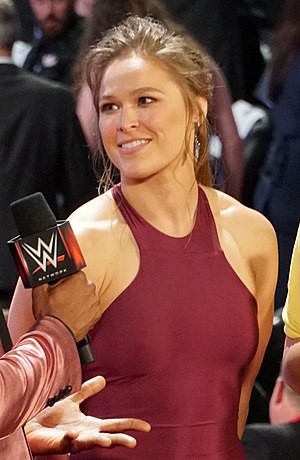
Ronda Rousey
Ronda Rousey ved WWE Hall of Fame Event, 2018
Ronda Rousey er en amerikansk professionel wrestler, judoka, MMA-udøver, skuespiller og forfatter. Rousey har tidligere konkurreret i organisationen Ultimate Fighting Championship hvor hun var mester i bantamvægt fra december 2012 til november 2015. Hunn var tidligere mester i organisationen Strikeforce.